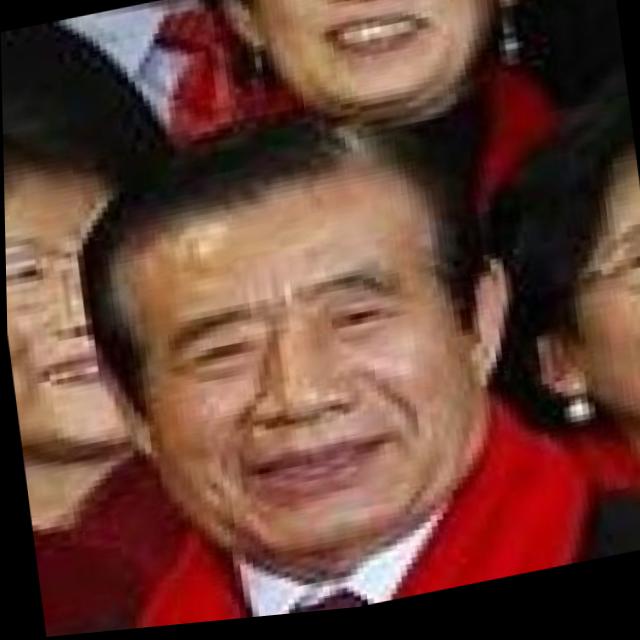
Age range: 45-64